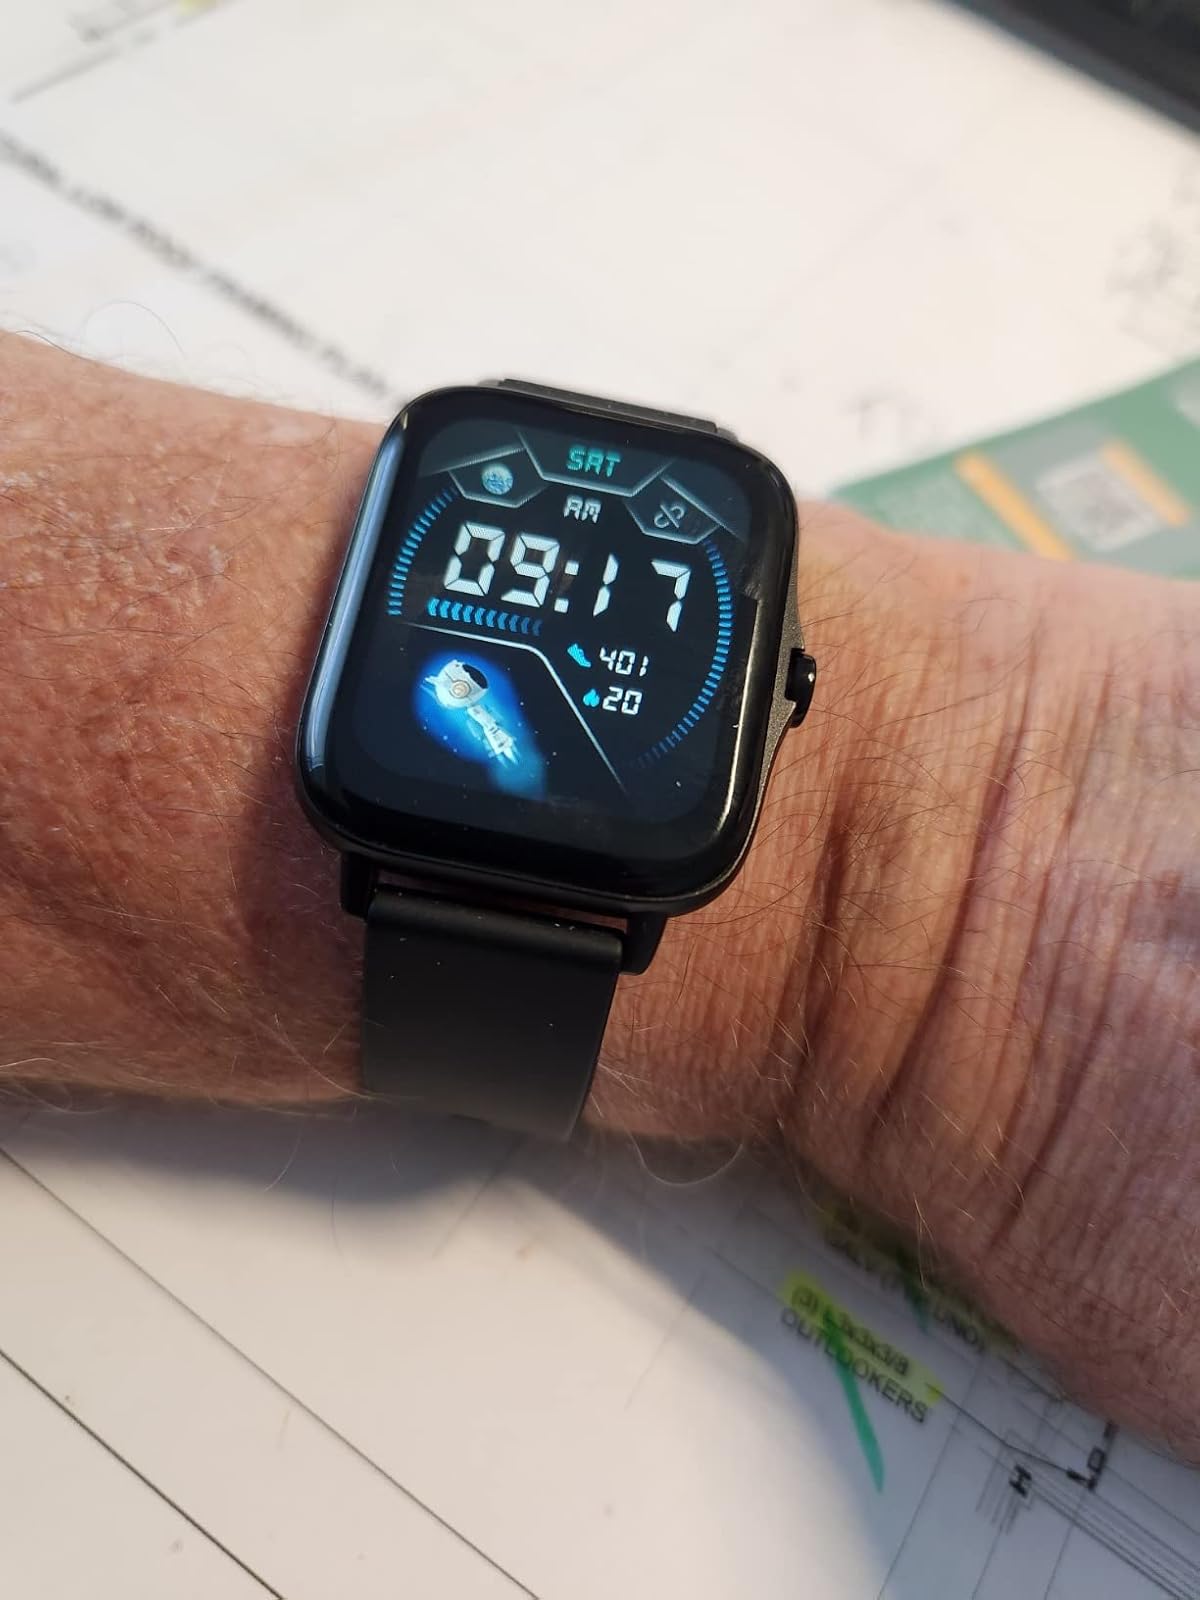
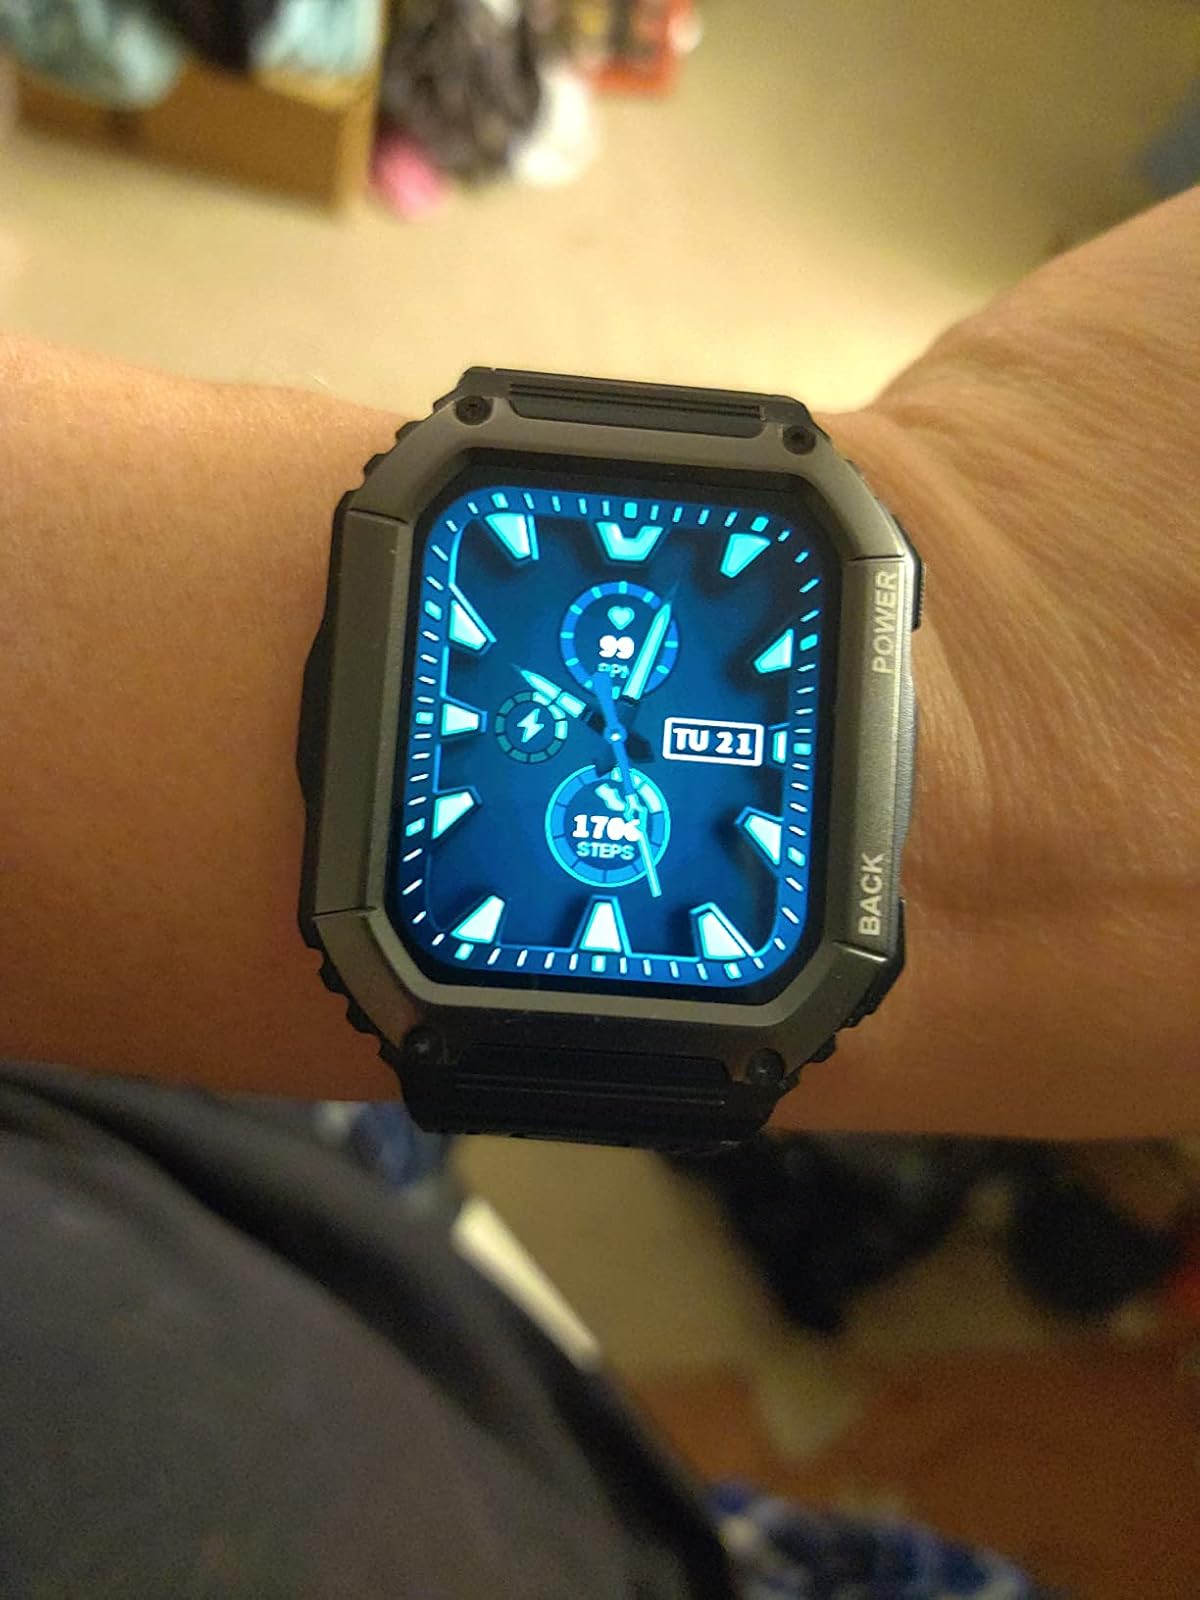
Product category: smartwatch
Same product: no